NZR RM class

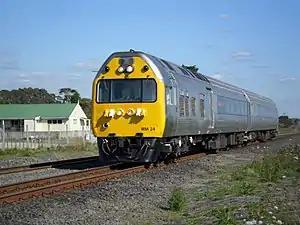
The last type of railcar in regular service in New Zealand to use the "RM" classification was the Silver Fern railcars.

The RM class was the classification used by the New Zealand Railways Department (NZR) and its successors gave to most railcars and railbuses that have operated on New Zealand's national rail network. "RM" stands for Rail Motor which was the common name at the turn of the 20th century for what became known in New Zealand as railcars. As many types of railcars are operated, class names have been given to each railcar type to differentiate them from others.